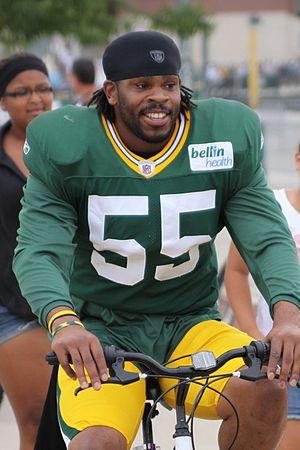
Desmond Lamont Bishop est un joueur américain de football américain.